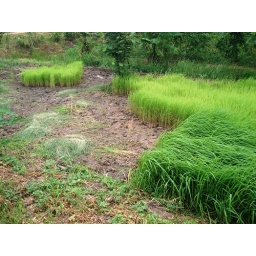
before plant in the field